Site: brandenburg
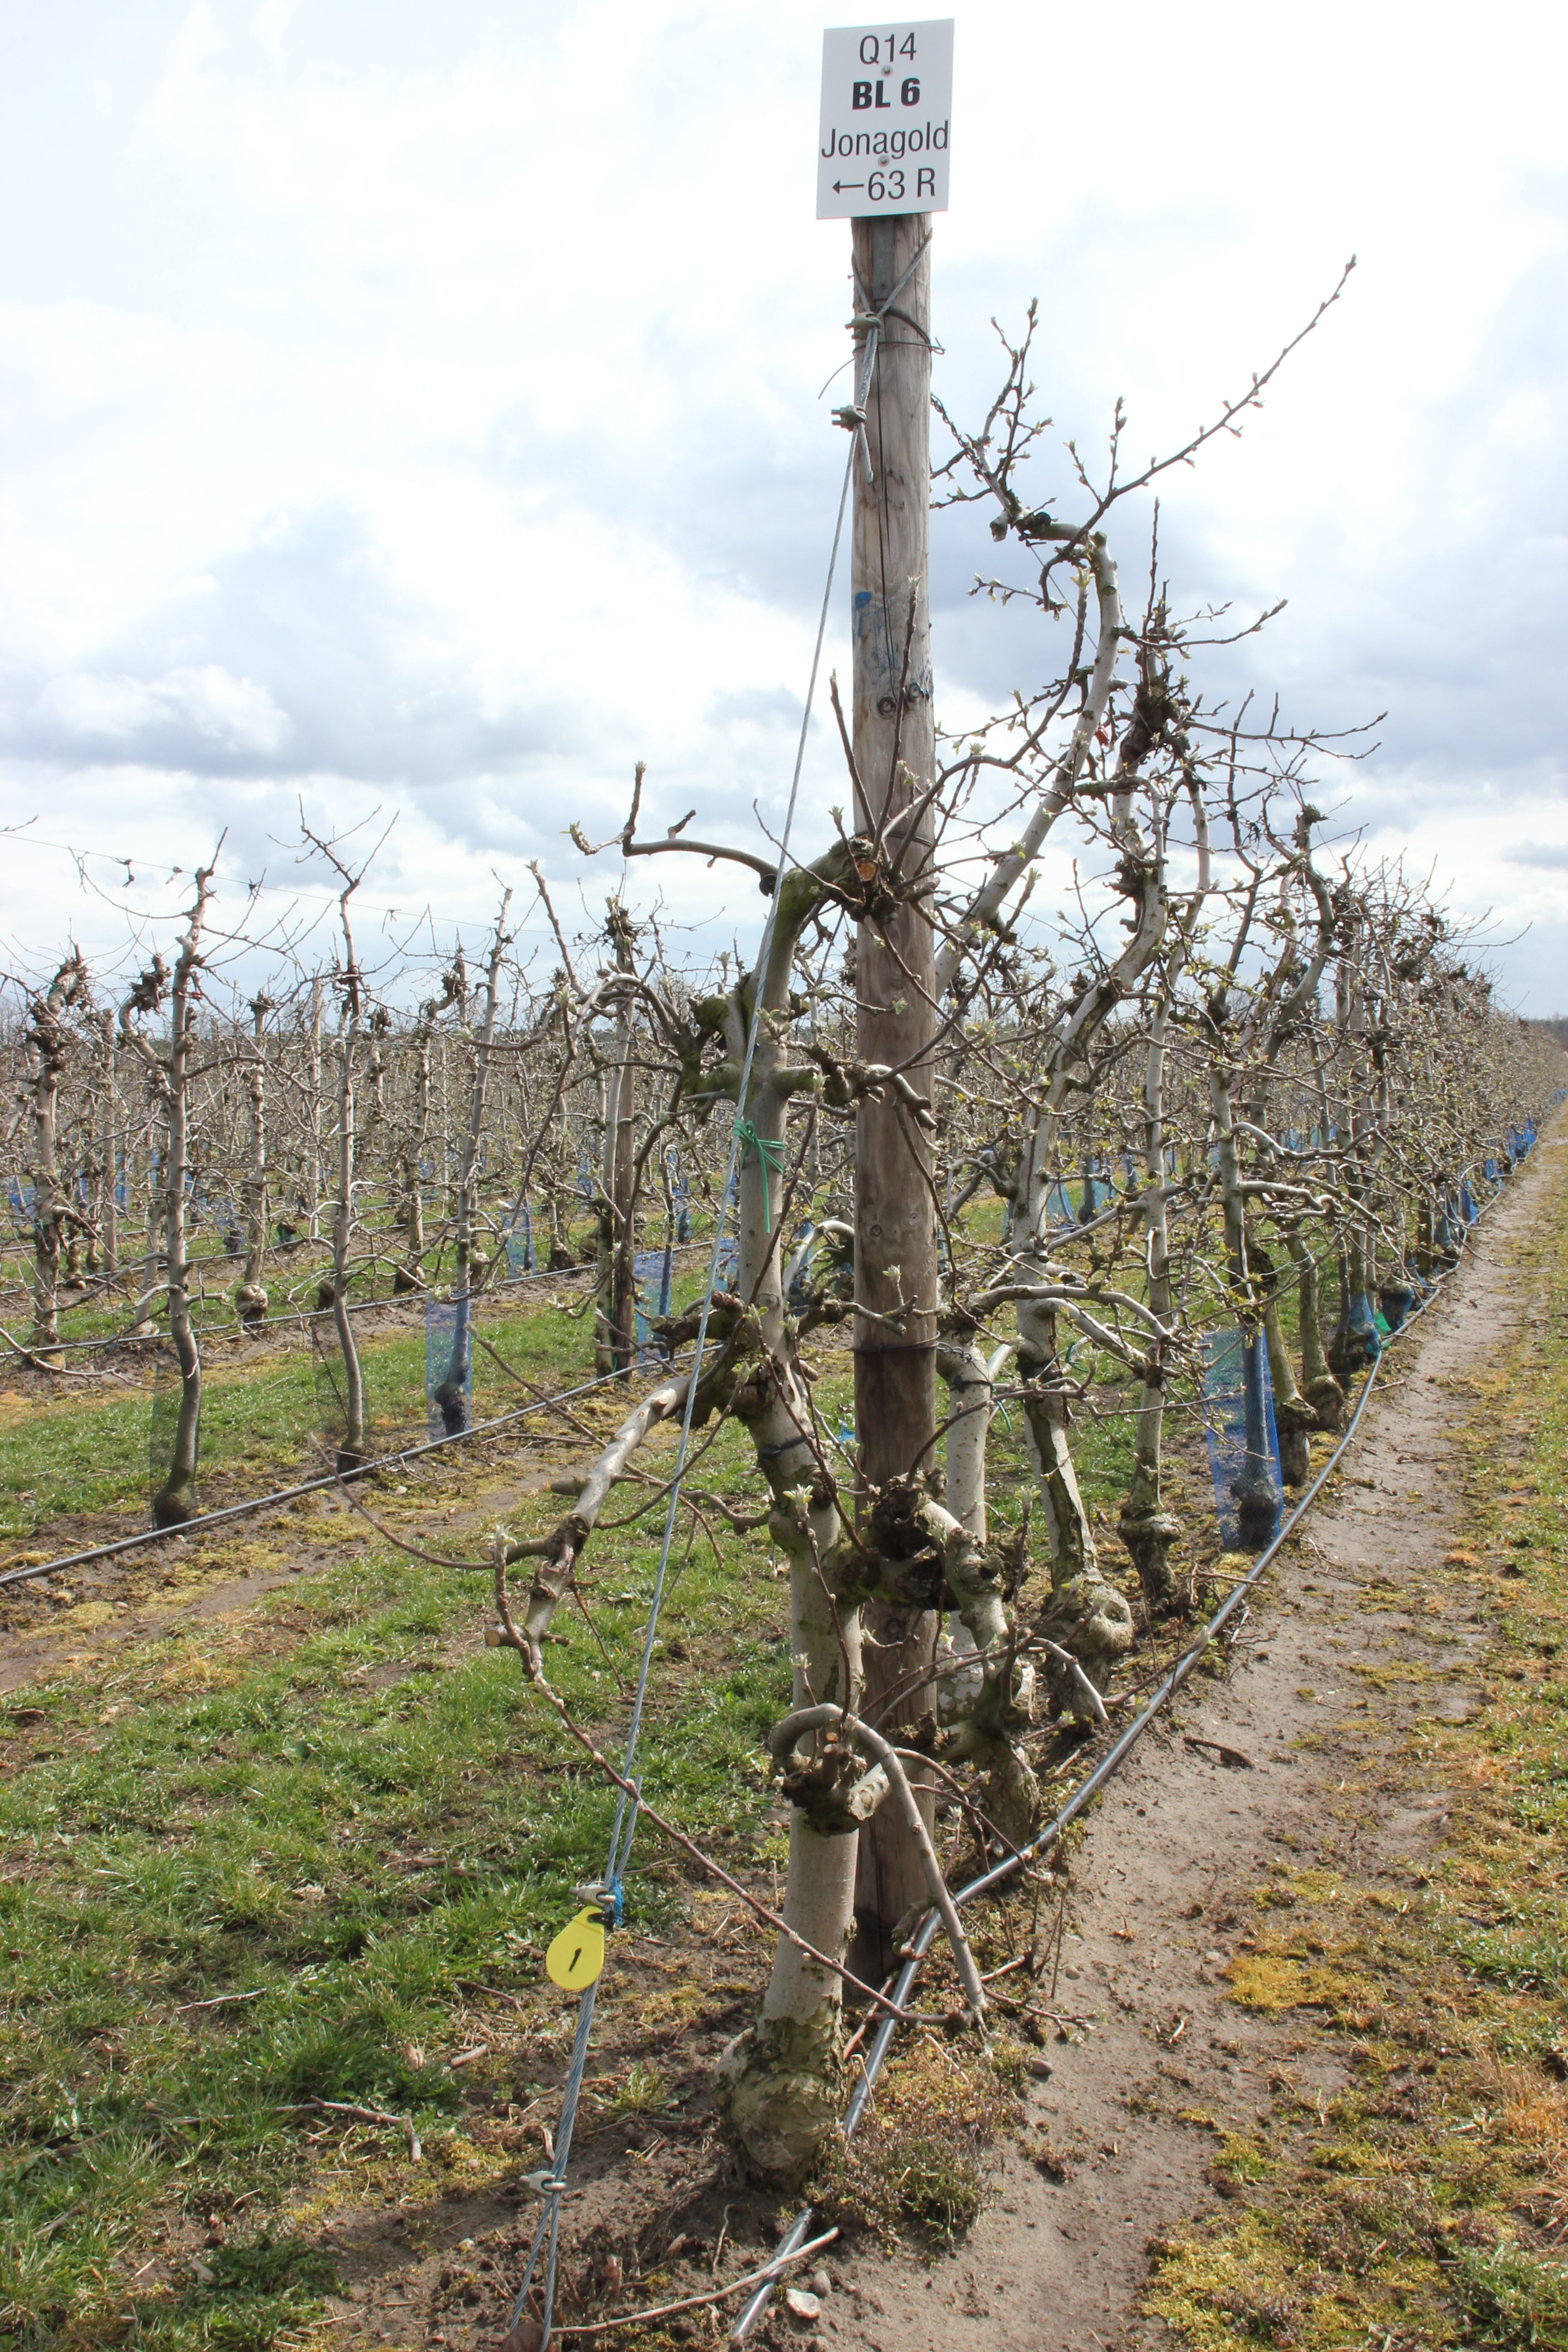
Growth stage (BBCH 55): Inflorescence emergence